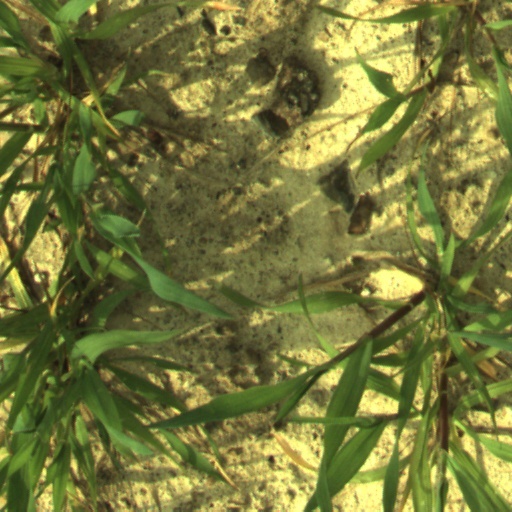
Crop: wheat